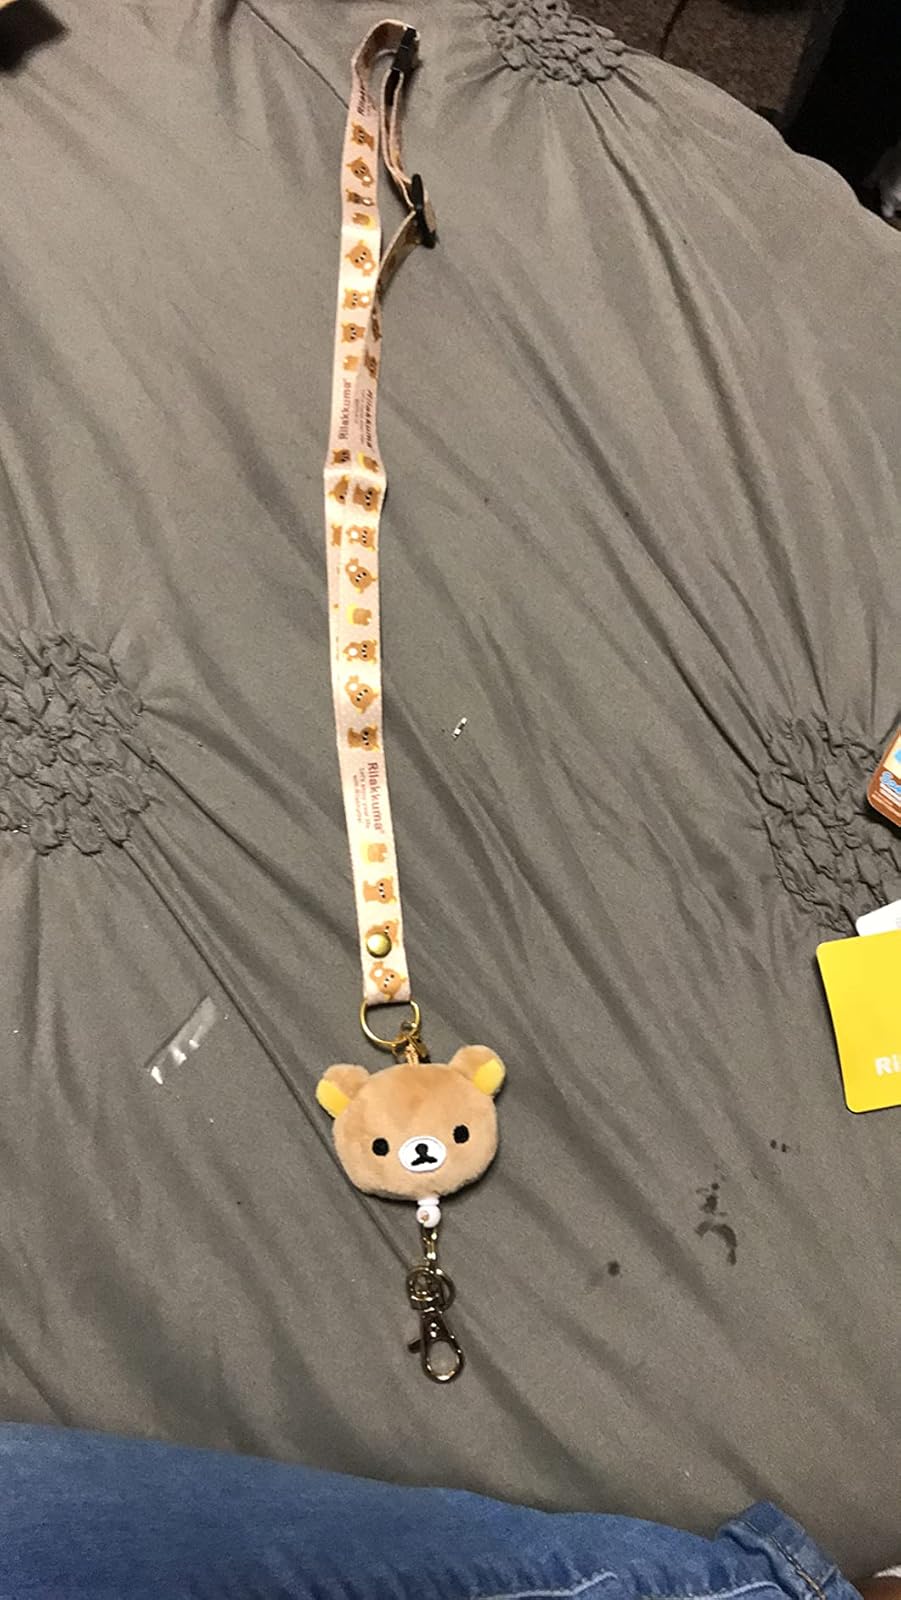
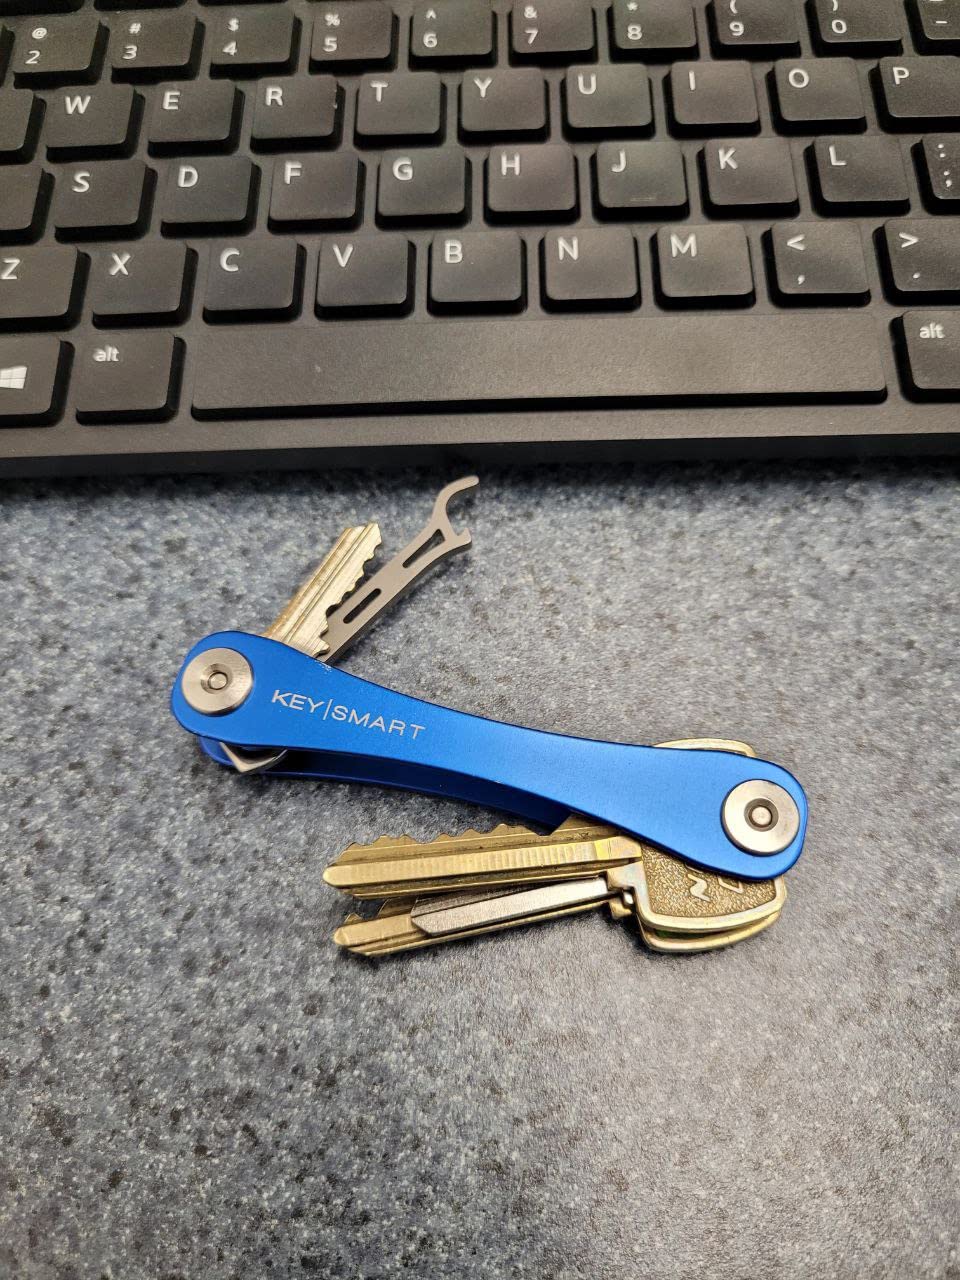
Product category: accessories_keychain
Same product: no